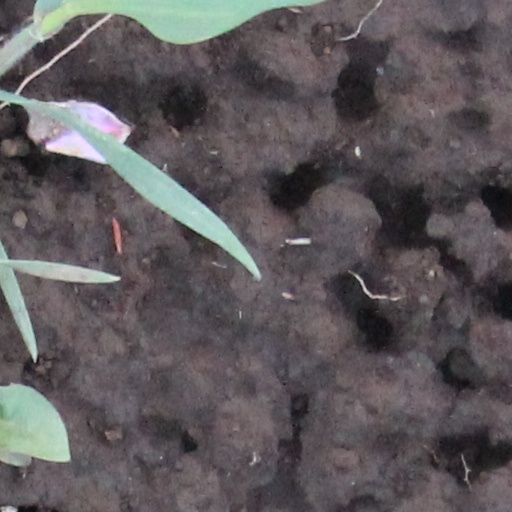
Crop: wheat